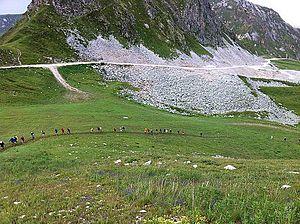
La 6000D est un évènement sportif en France composé de plusieurs trails en pleine nature et de longue durée autour de la station de ski de La Plagne. L’évènement tire son nom du dénivelé initial de l'épreuve : 3000 m de dénivelé positif, donc 6000 m de dénivelé en tout. Le départ et l'arrivée ont lieu à Aime.